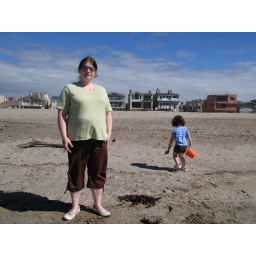
The yellow house in the background, between Kim and Tyler, is where we stayed.